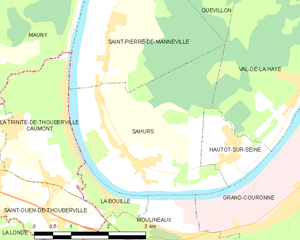
Carte des communes françaises Sahurs